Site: brandenburg
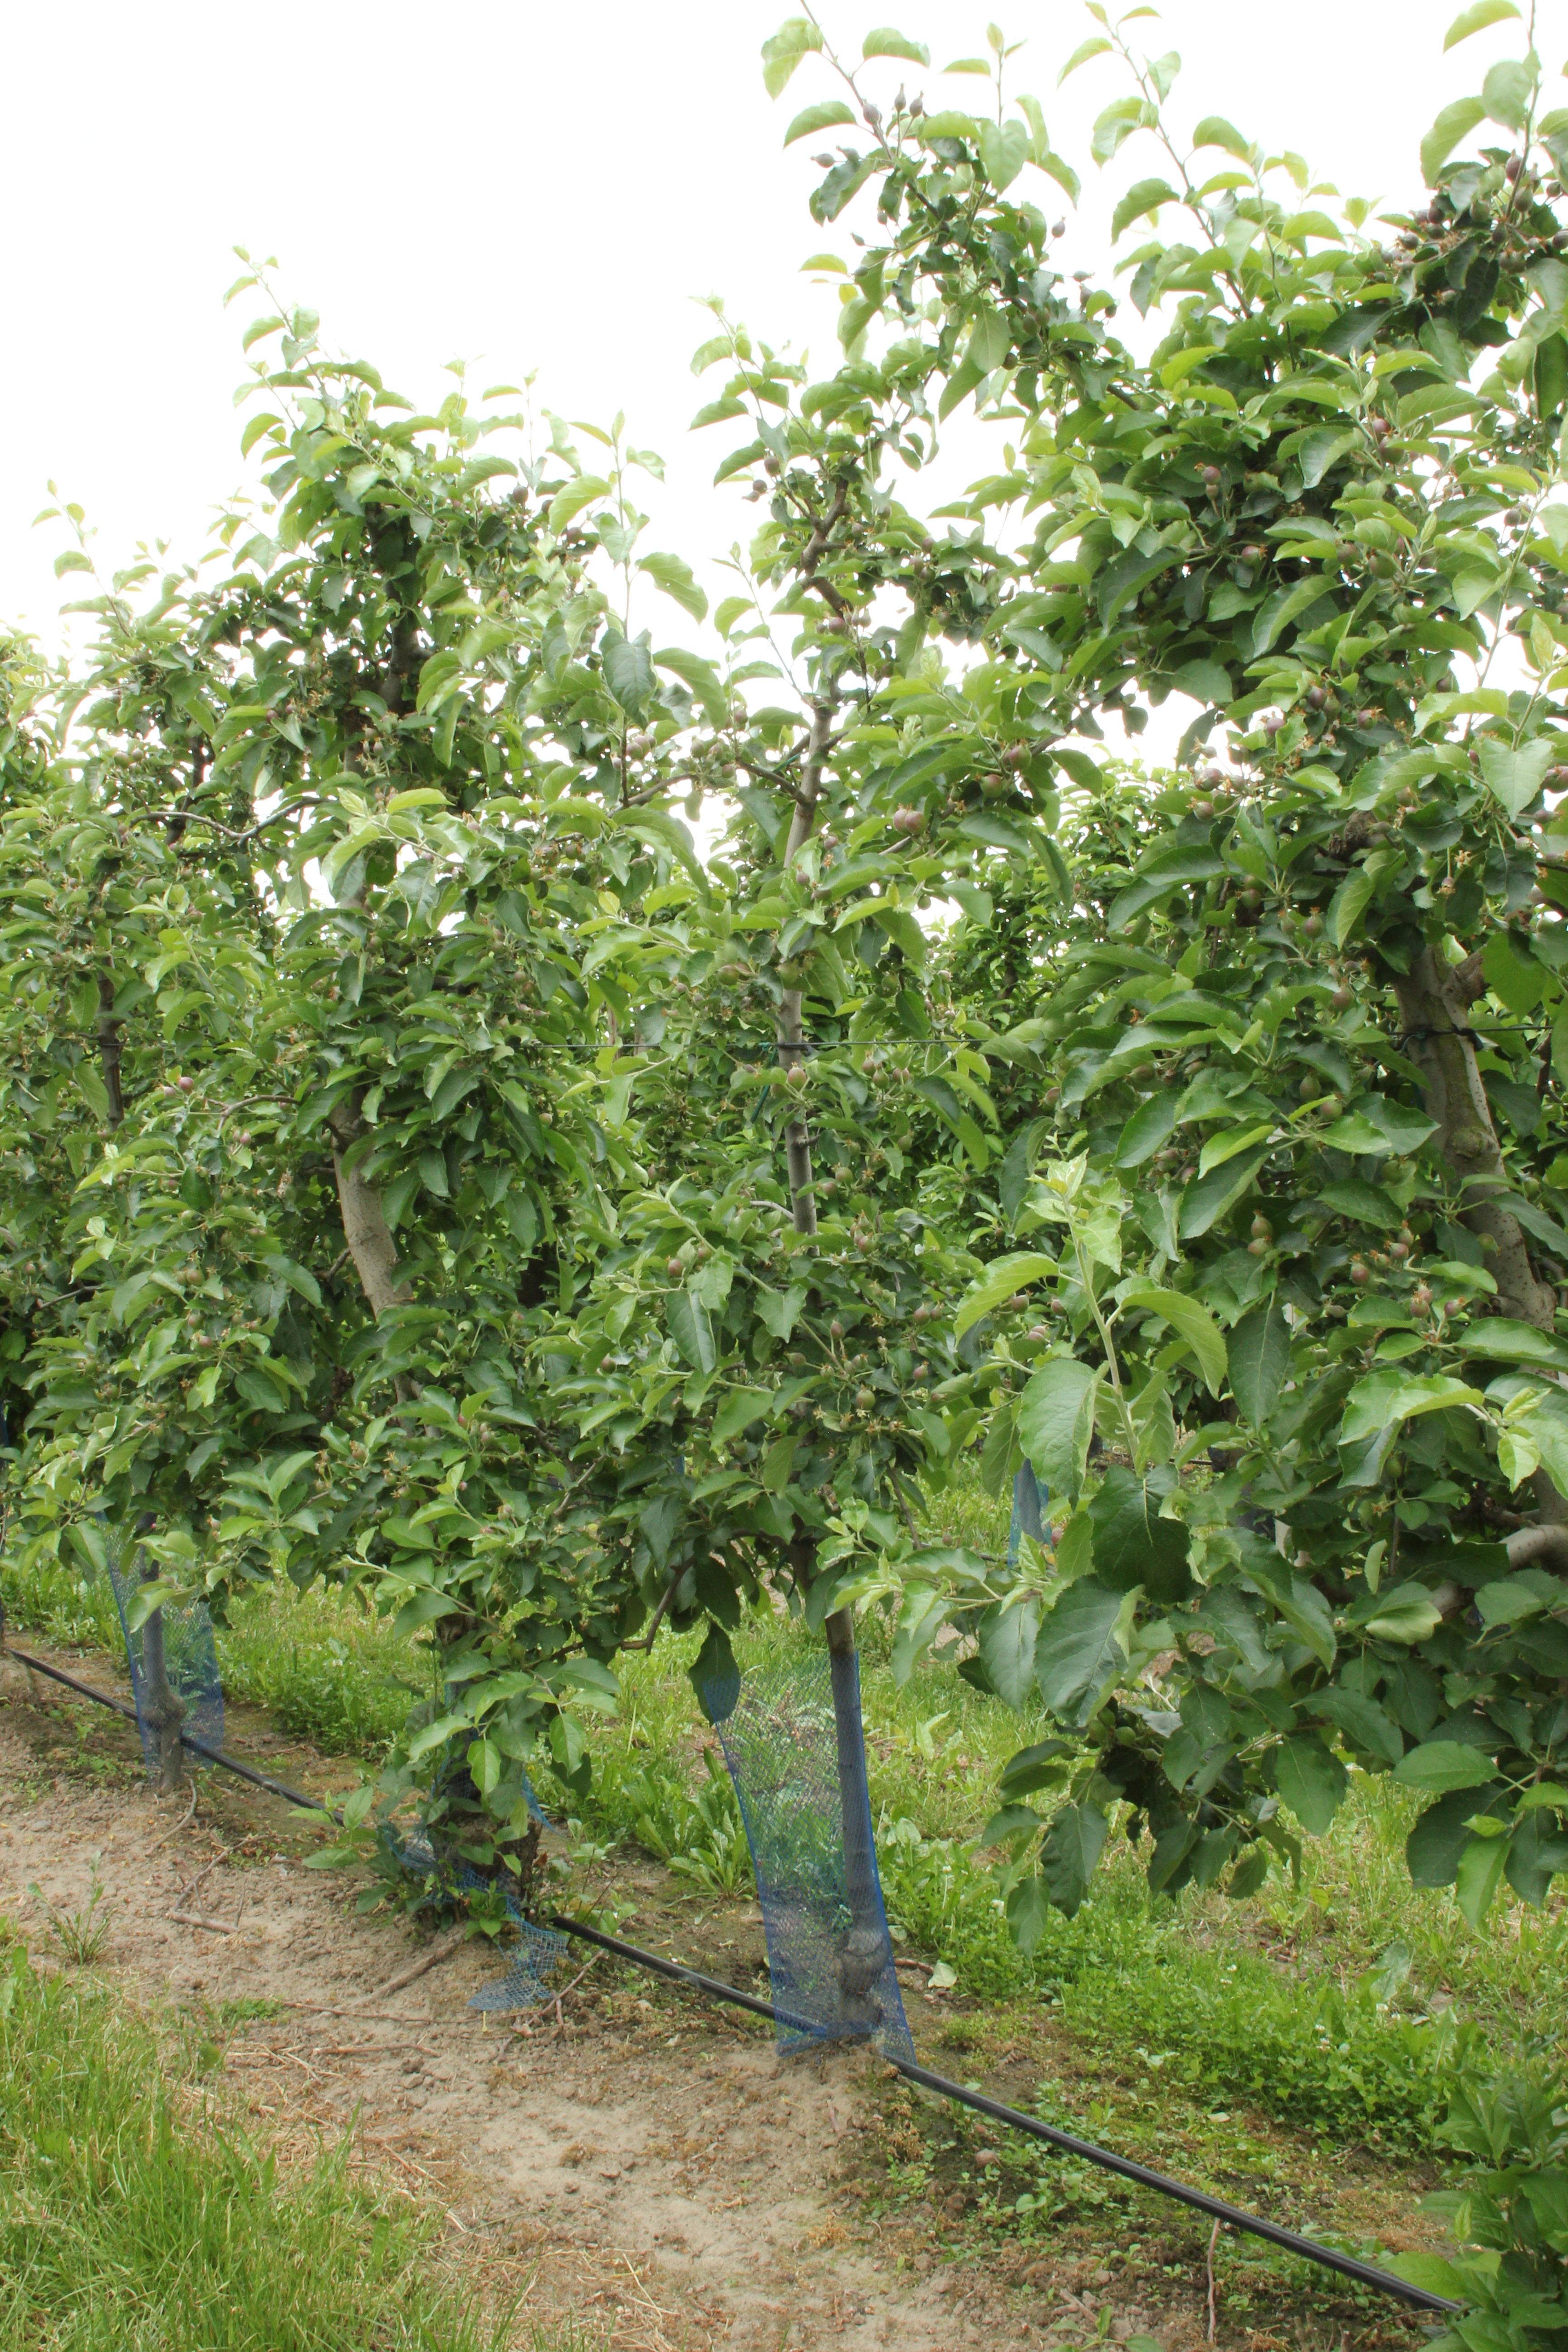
Growth stage (BBCH 72): Development of fruit